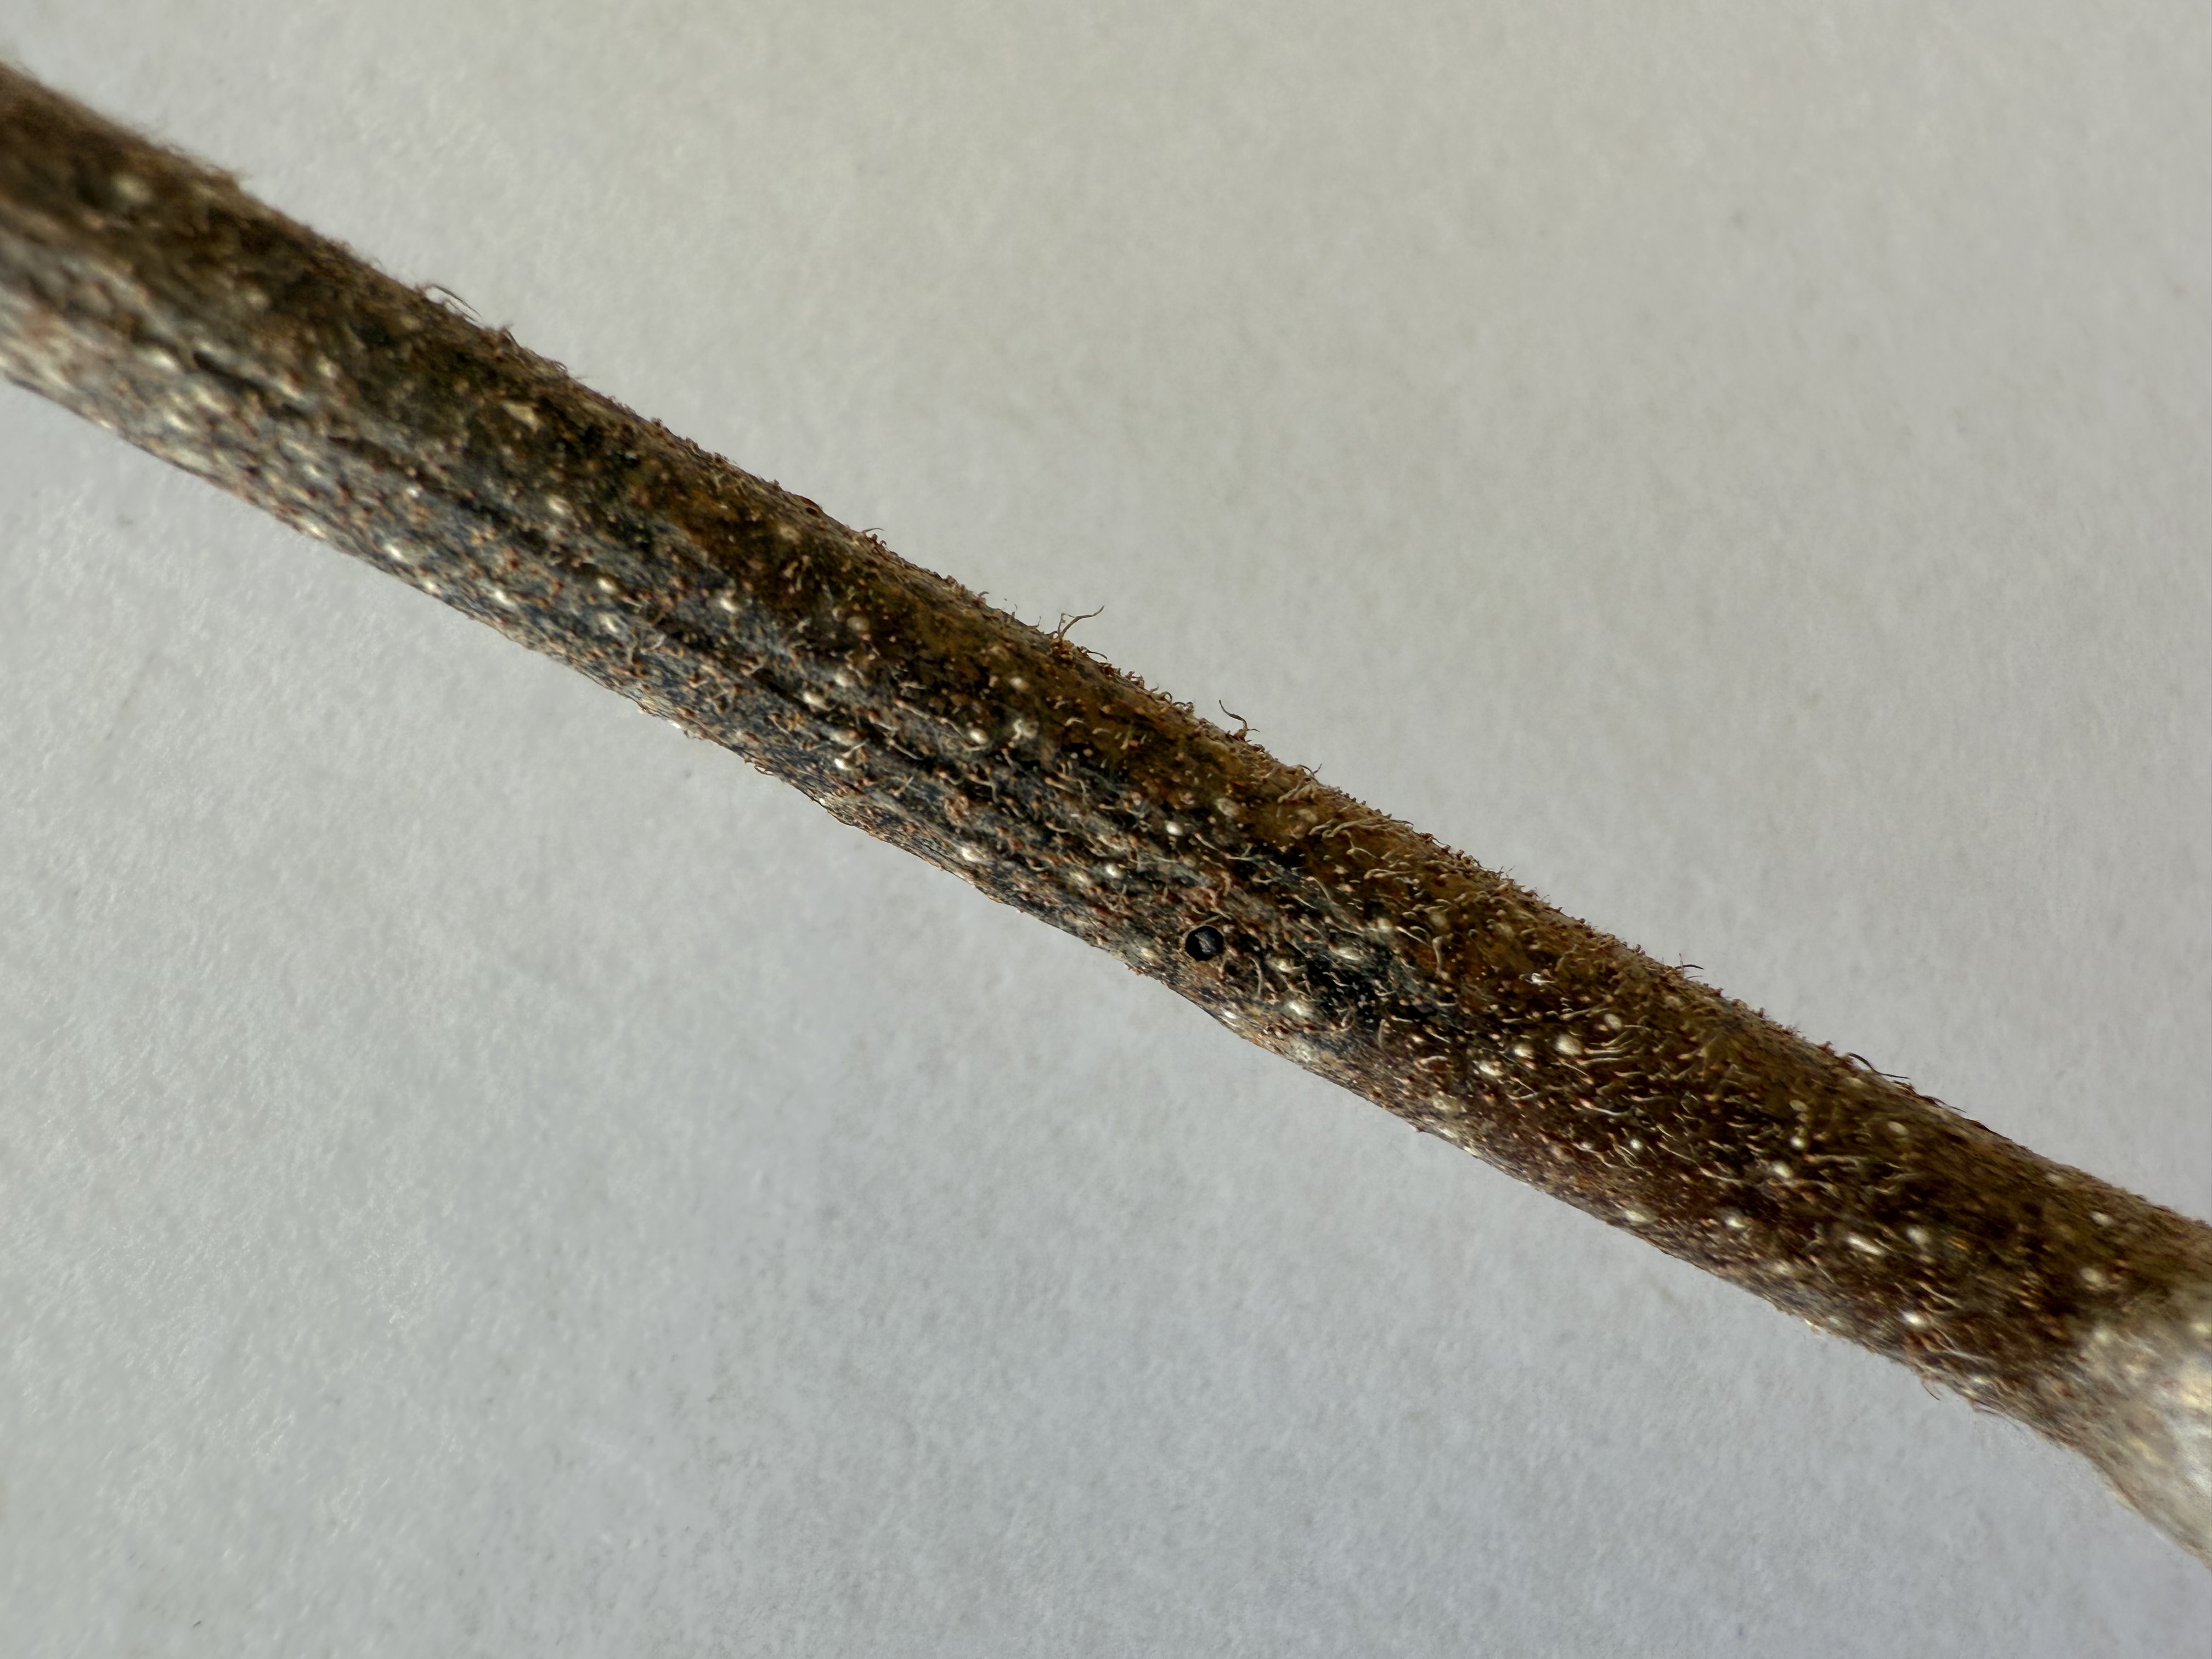
Variety: Kiwi